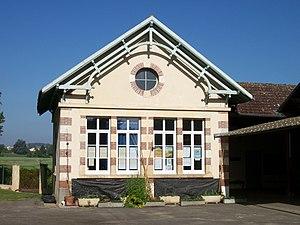
École de Berdoues (Gers, France)